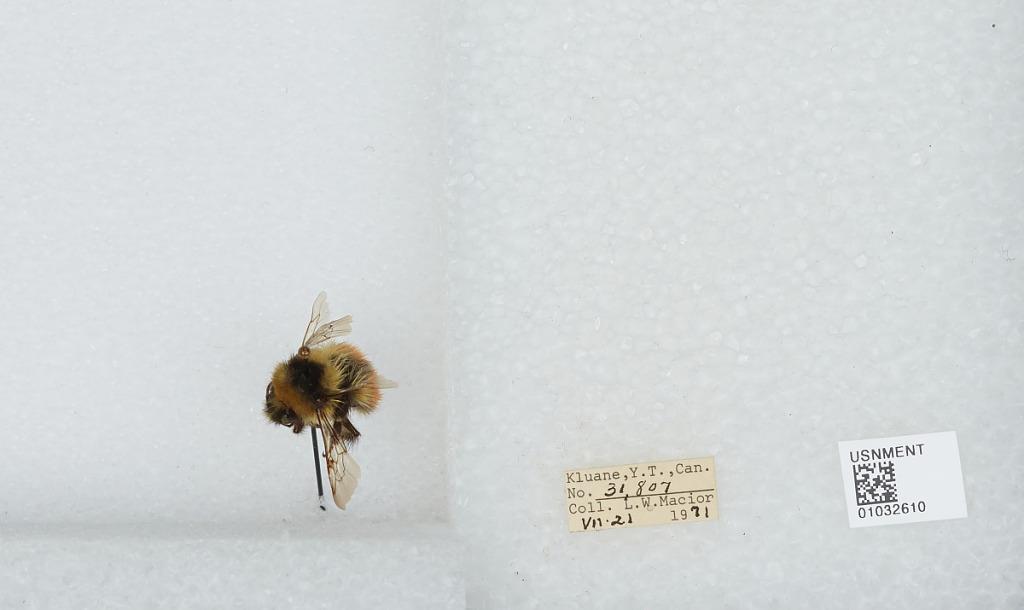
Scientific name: Bombus (Pyrobombus) sylvicola Kirby
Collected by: L. Macior
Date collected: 1971-7-21
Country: Canada
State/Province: Yukon Territory
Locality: Kluane
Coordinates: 60.75, -139.5